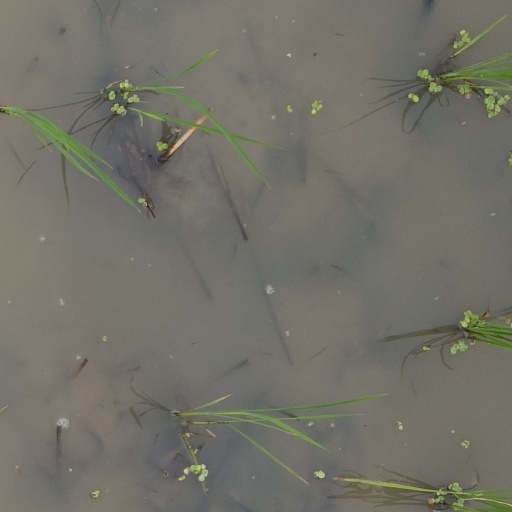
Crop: rice